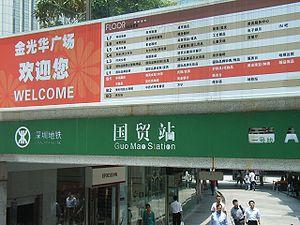
Guomao est une station du métro de Shenzhen, dans la province de Guangdong, en République populaire de Chine. Elle est sur la ligne 1 appelée aussi Ligne de Luo Bao.